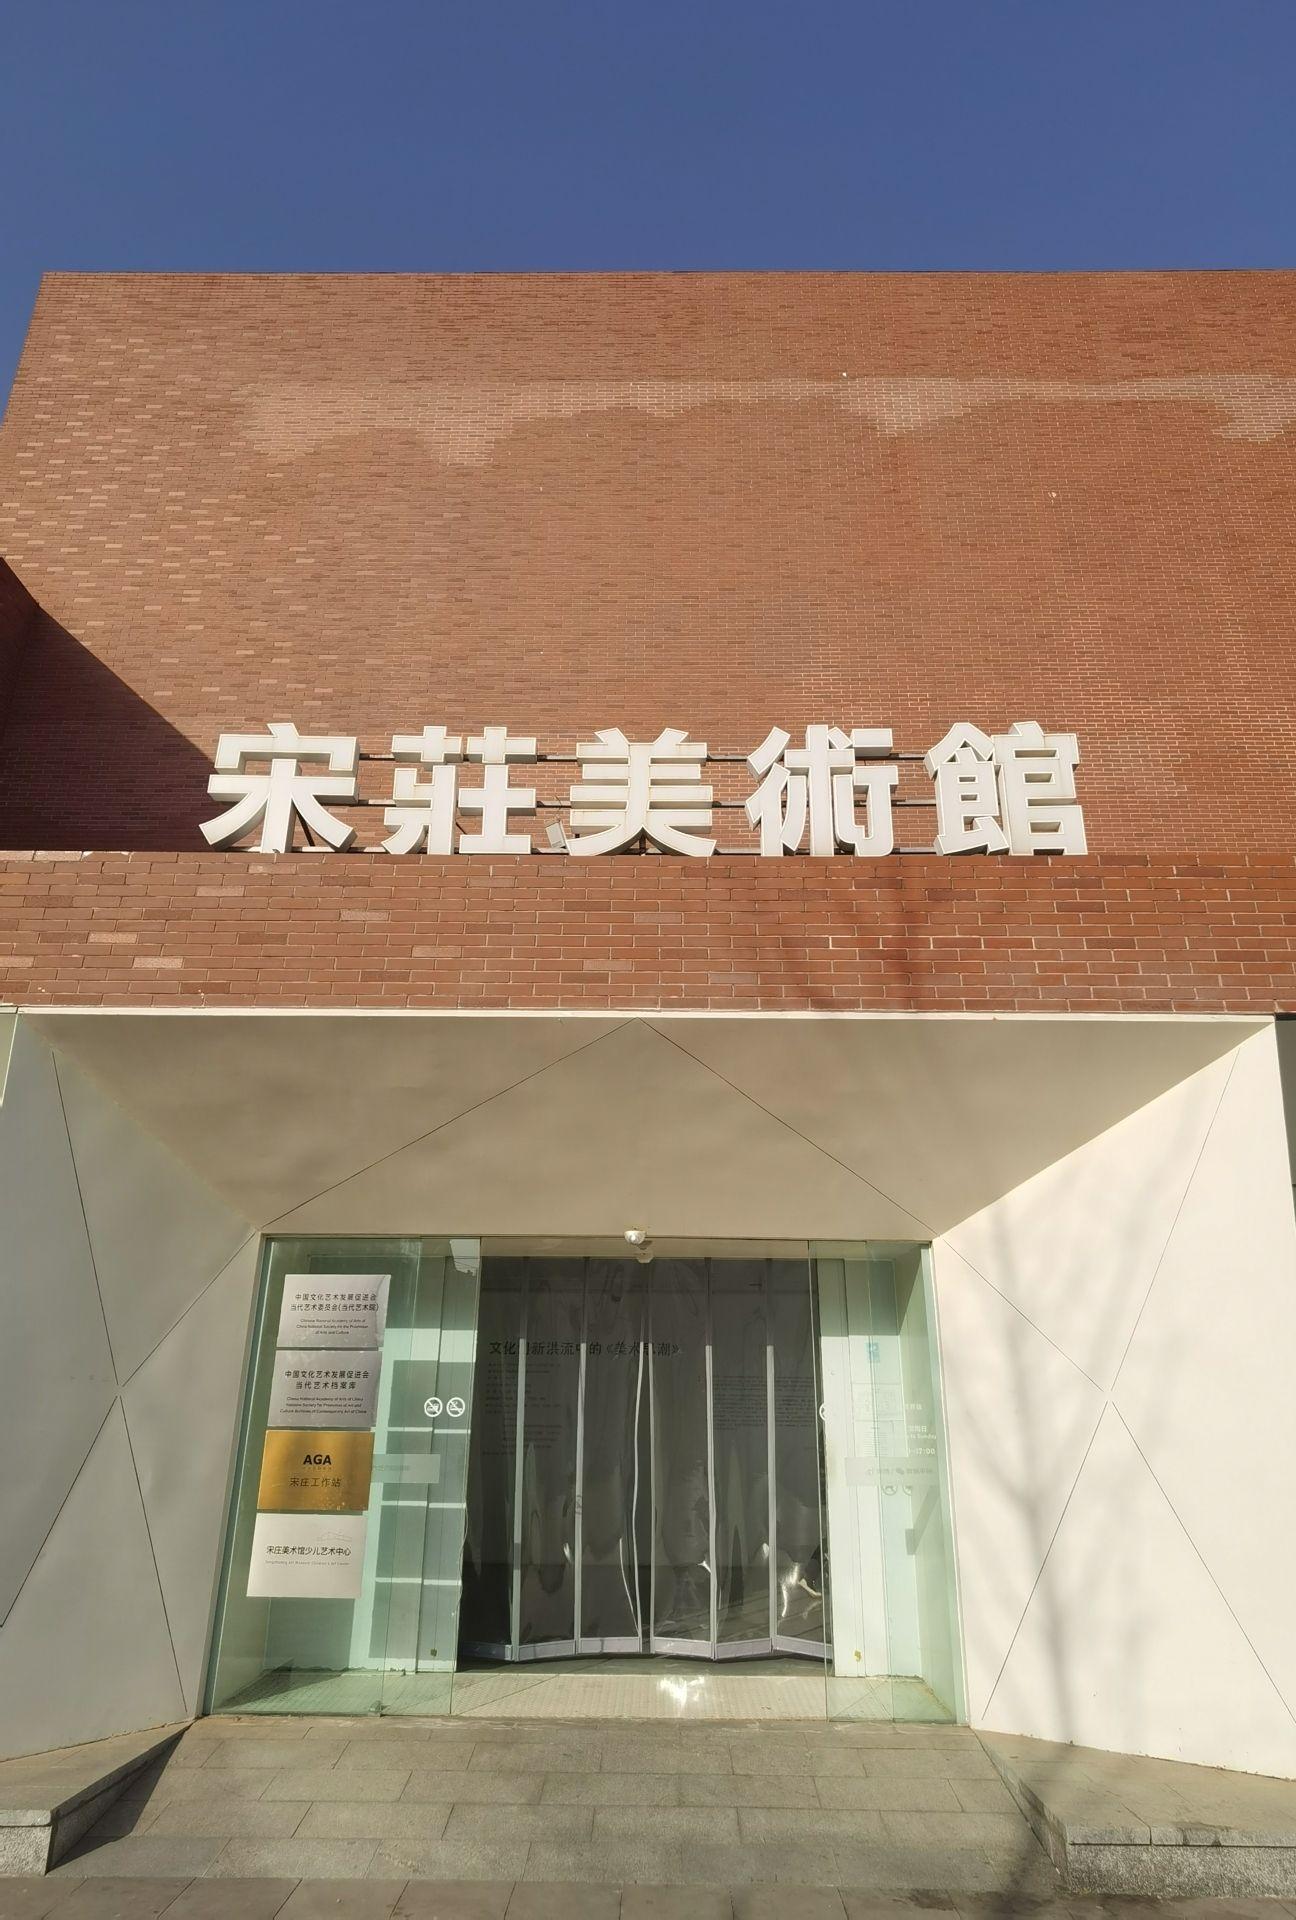
地标名称：宋庄美术馆
所在城市：北京市·通州区